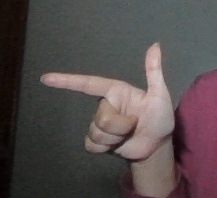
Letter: yaa